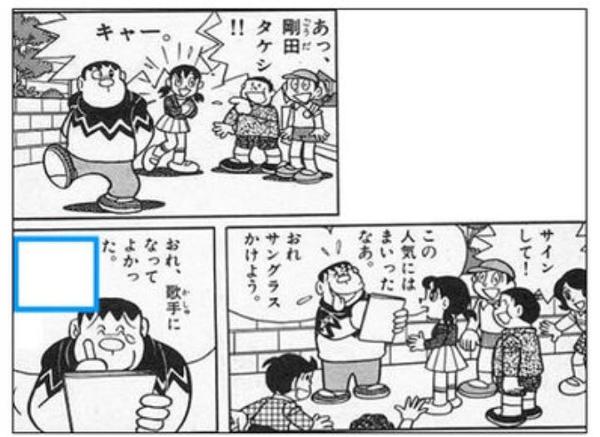
回答: ん?連帯保証人?